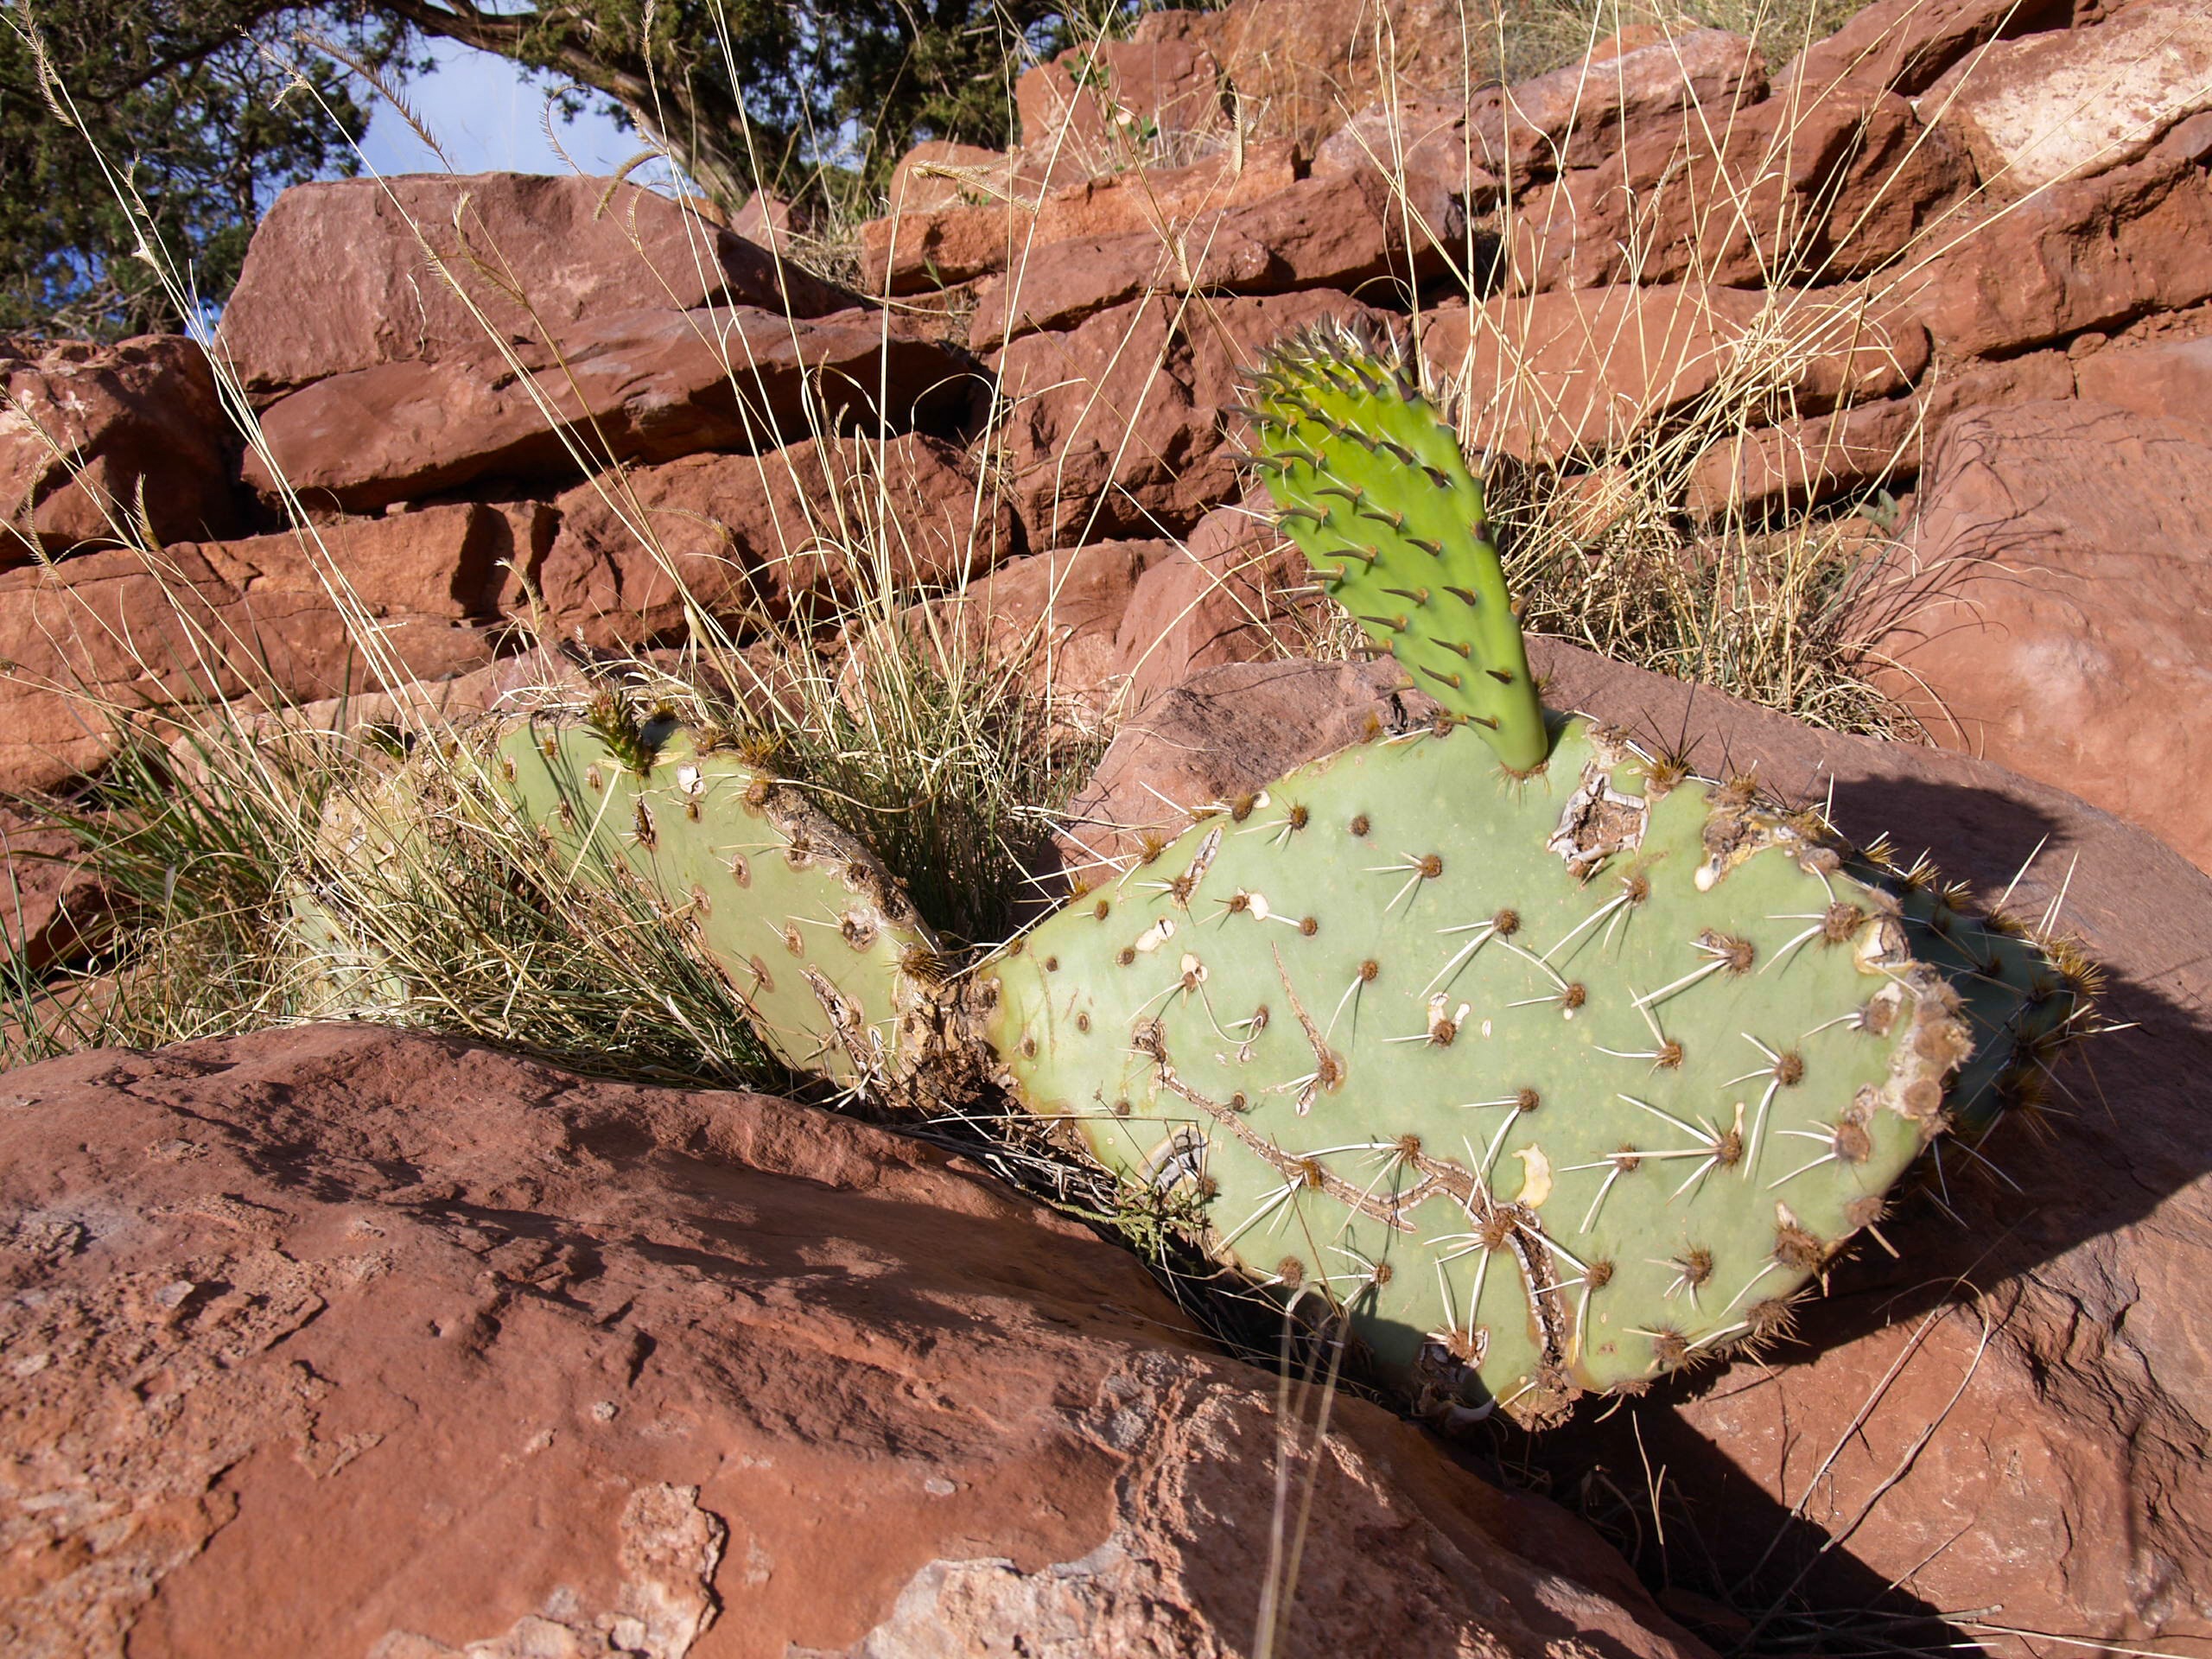
landscape, nature, rock, cactus, plant, leaf, desert, flower, dry, red, scenery, usa, soil, botany, flora, arizona, wild plant, sunny, geology, hot, big, wadi, flowering plant, land plant